Janice Filmon

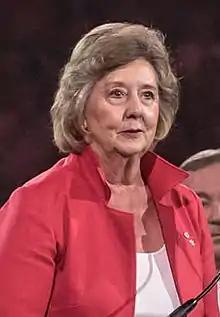
Filmon in July 2017

Janice Clare Filmon ( Wainwright; born ) is a Canadian former social worker who served as the 25th lieutenant governor of Manitoba from 2015 to 2022. Her appointment became effective June 19, 2015. She was the viceregal representative of Queen Elizabeth II and King Charles III of Canada in the Province of Manitoba.